Fishing industry in China

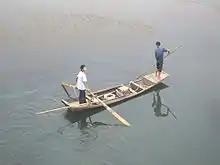
Fishermen on the Fushui River, China

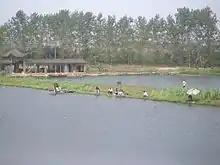
People fishing on a system of ponds constructed on a bay of the Daye Lake

Inland China has 176,000 square km of inland waters (1.8 percent of the inland area). Eighty thousand reservoirs contribute another 20,000 km.